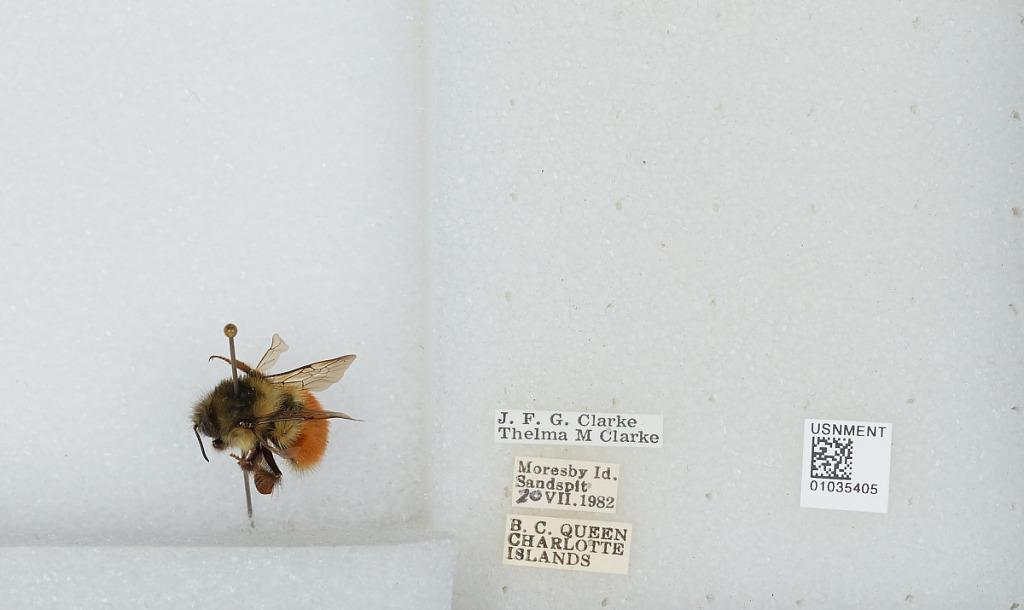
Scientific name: Bombus (Pyrobombus) melanopygus Nylander
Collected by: J. Clarke & T. Clarke
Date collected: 1982-7-20
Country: Canada
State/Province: British Columbia
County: Queen Charlotte Islands
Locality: Sandspit, Moresby Island, Queen Charlotte Islands
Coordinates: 48.6994, -123.299